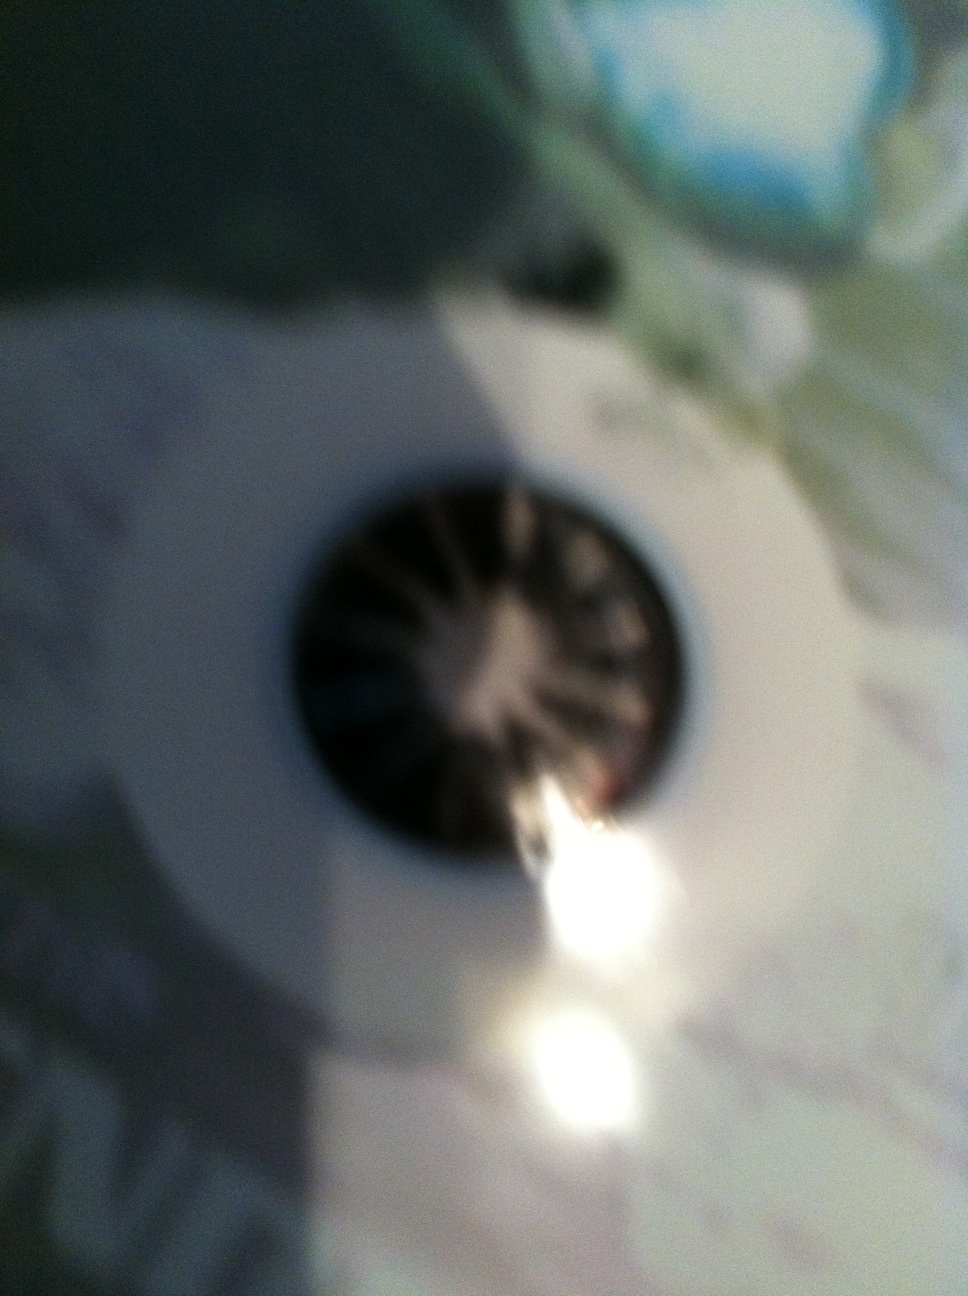Question: Is this readable?
Answer: no